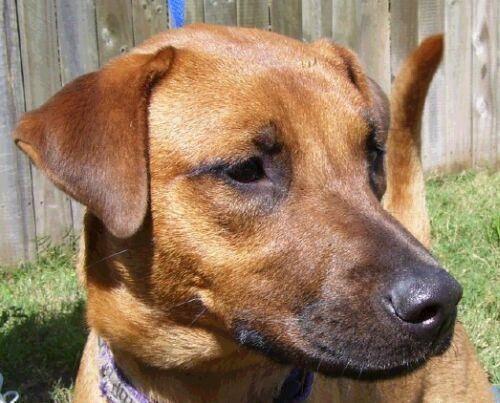
dog